Hendrik Carloff

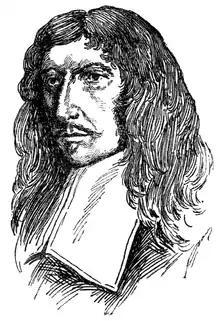
Jean II d'Estrées

In 1672 about 500 Dutch settlers arrived on the island of Tobago. On 18 December 1672, an English expedition captured six ships and 600 men after five or six hours of battle. The victorious English destroyed the settlement and the settlers were deported to Barbados; Tobago was abandoned. In September 1674 Carloff tried to become governor of Suriname. At the Treaty of Westminster (1674) the Dutch Republic received New Walcheren back from the English. Carloff had a plan to thwart the French shipping on the West Indies, and to populate the colony again. The plan was approved by the Admiralty of Amsterdam, and in 1676 Jacob Binckes sailed off. Carloff was appointed by King William III as commissioner-general the board was dedicated to him as soon as Tobago would be conquered.